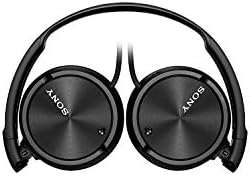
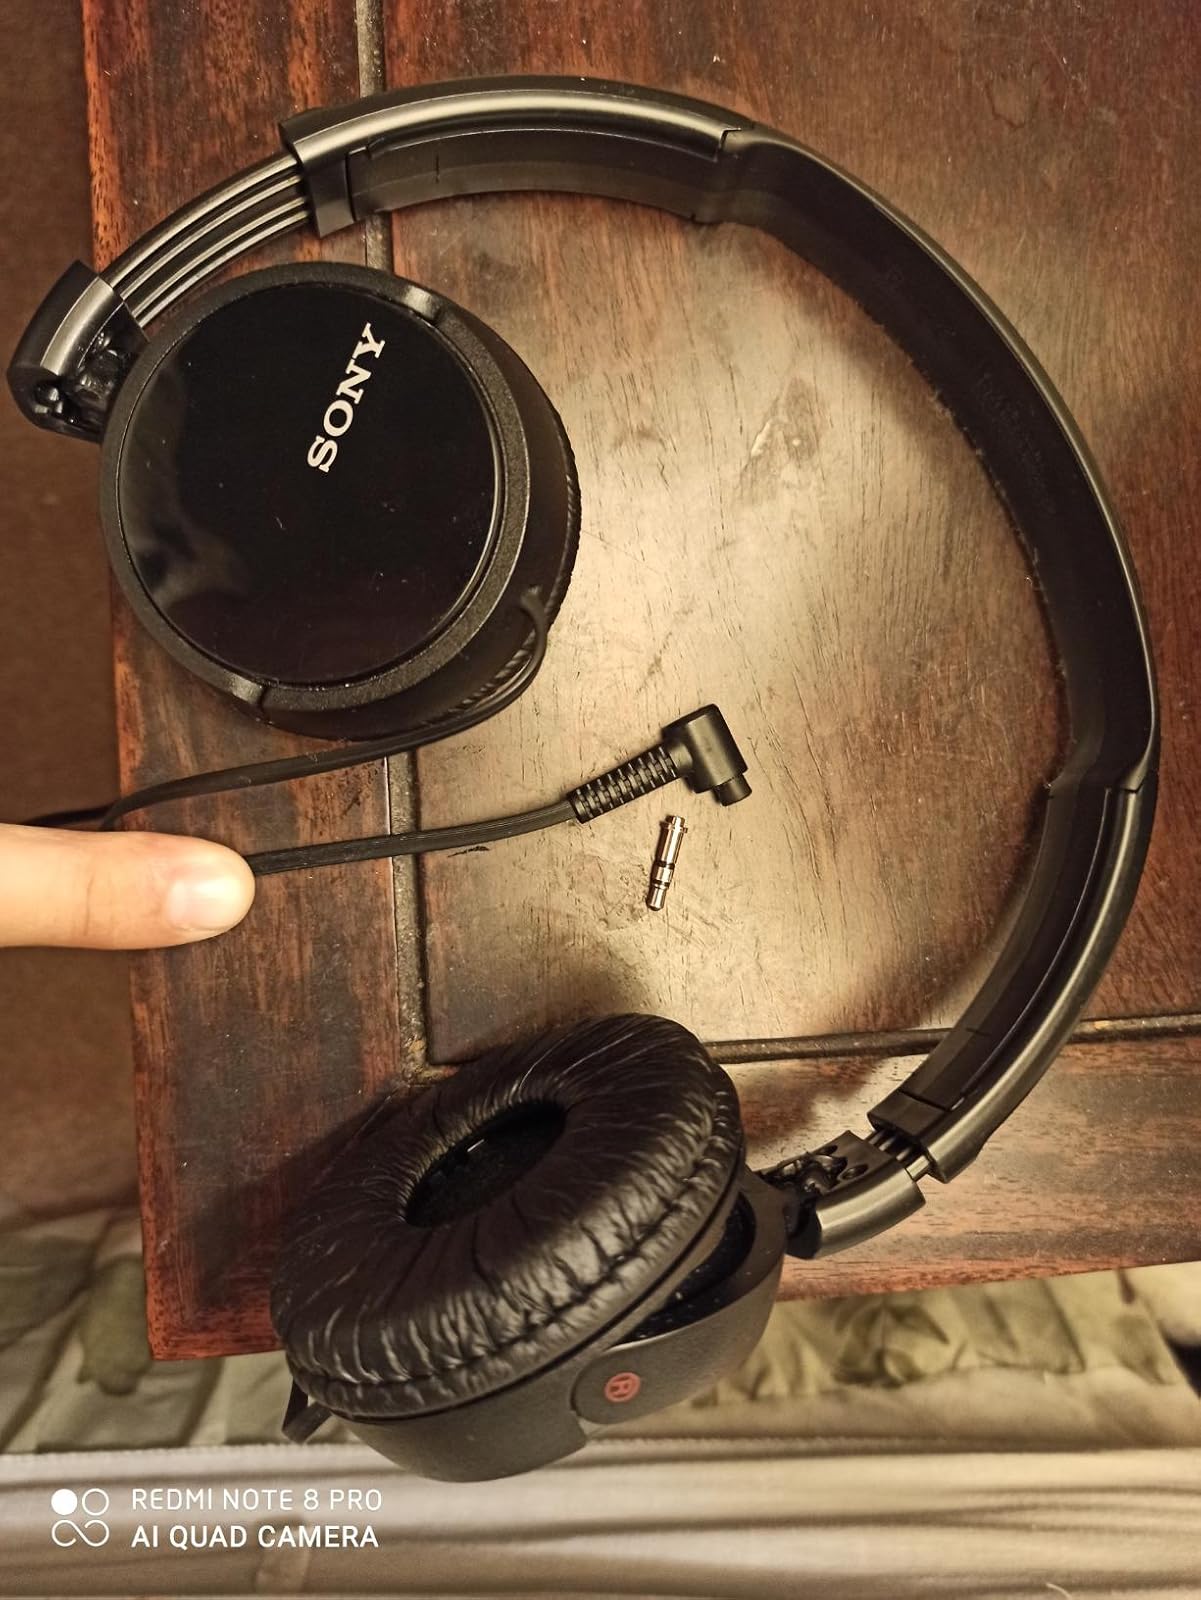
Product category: headphones
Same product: yes